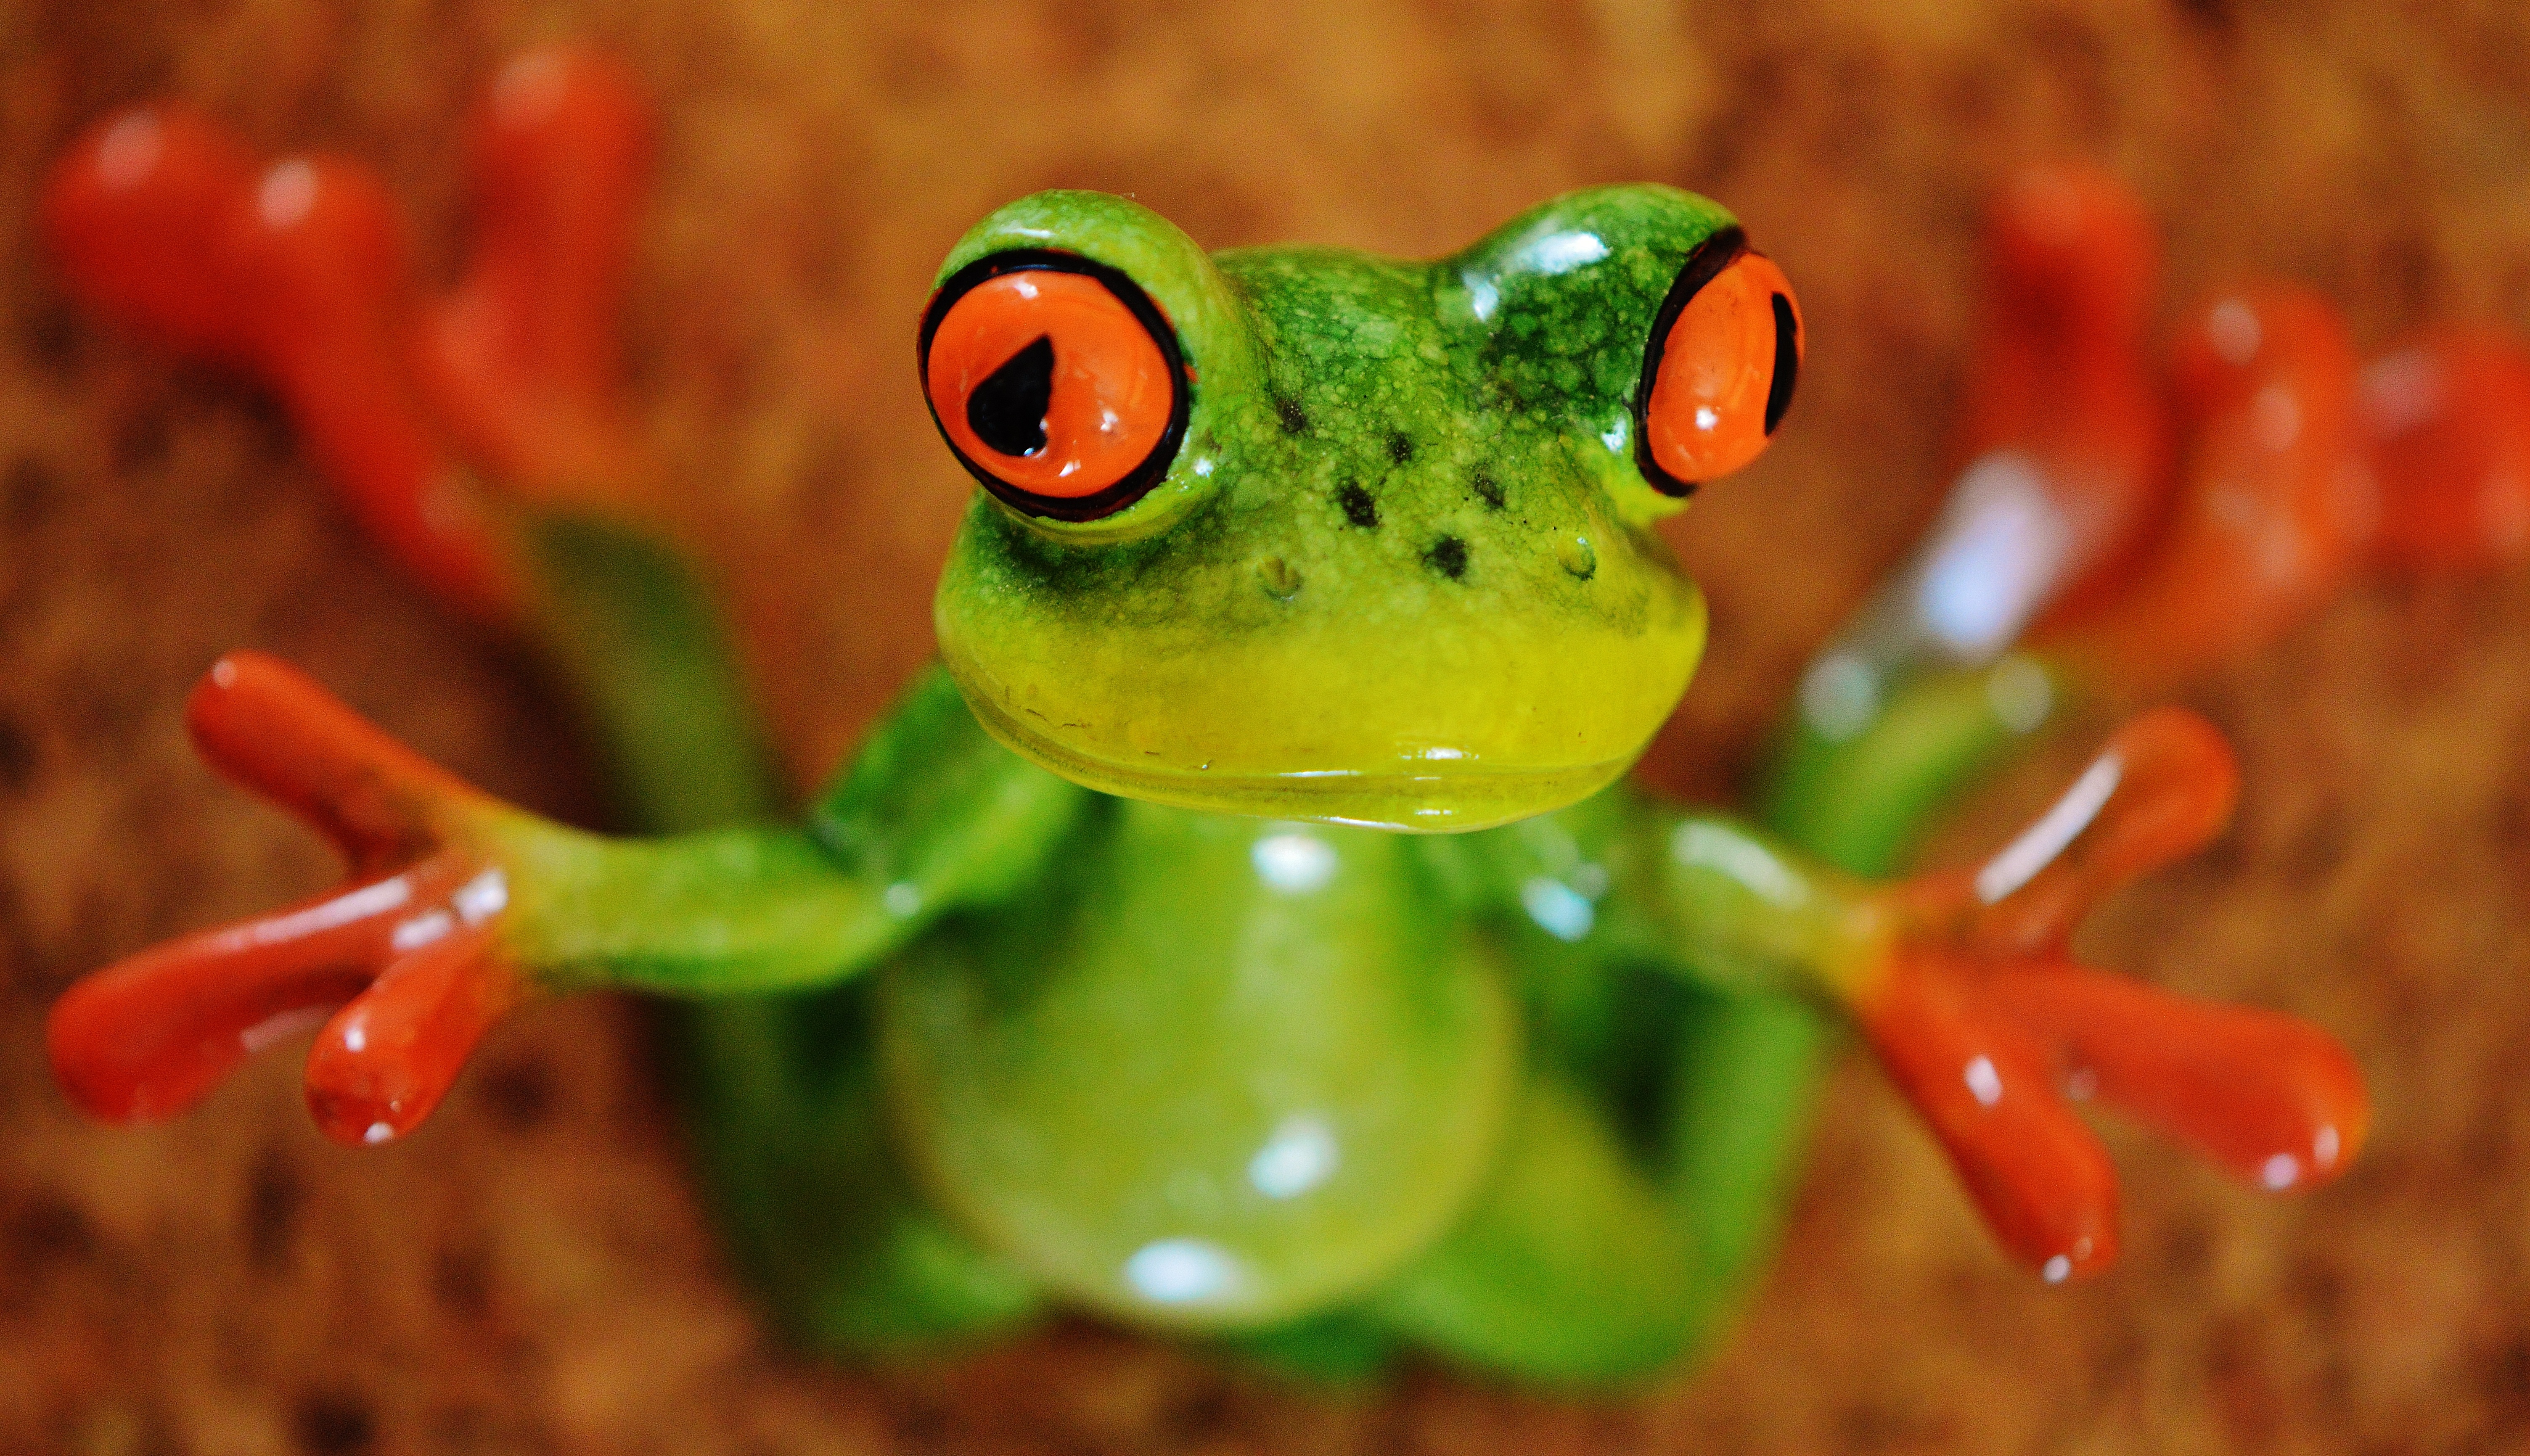
sweet, animal, cute, green, ceramic, frog, amphibian, fauna, fig, tree frog, close up, fun, vertebrate, funny, frogs, macro photography, ranidae